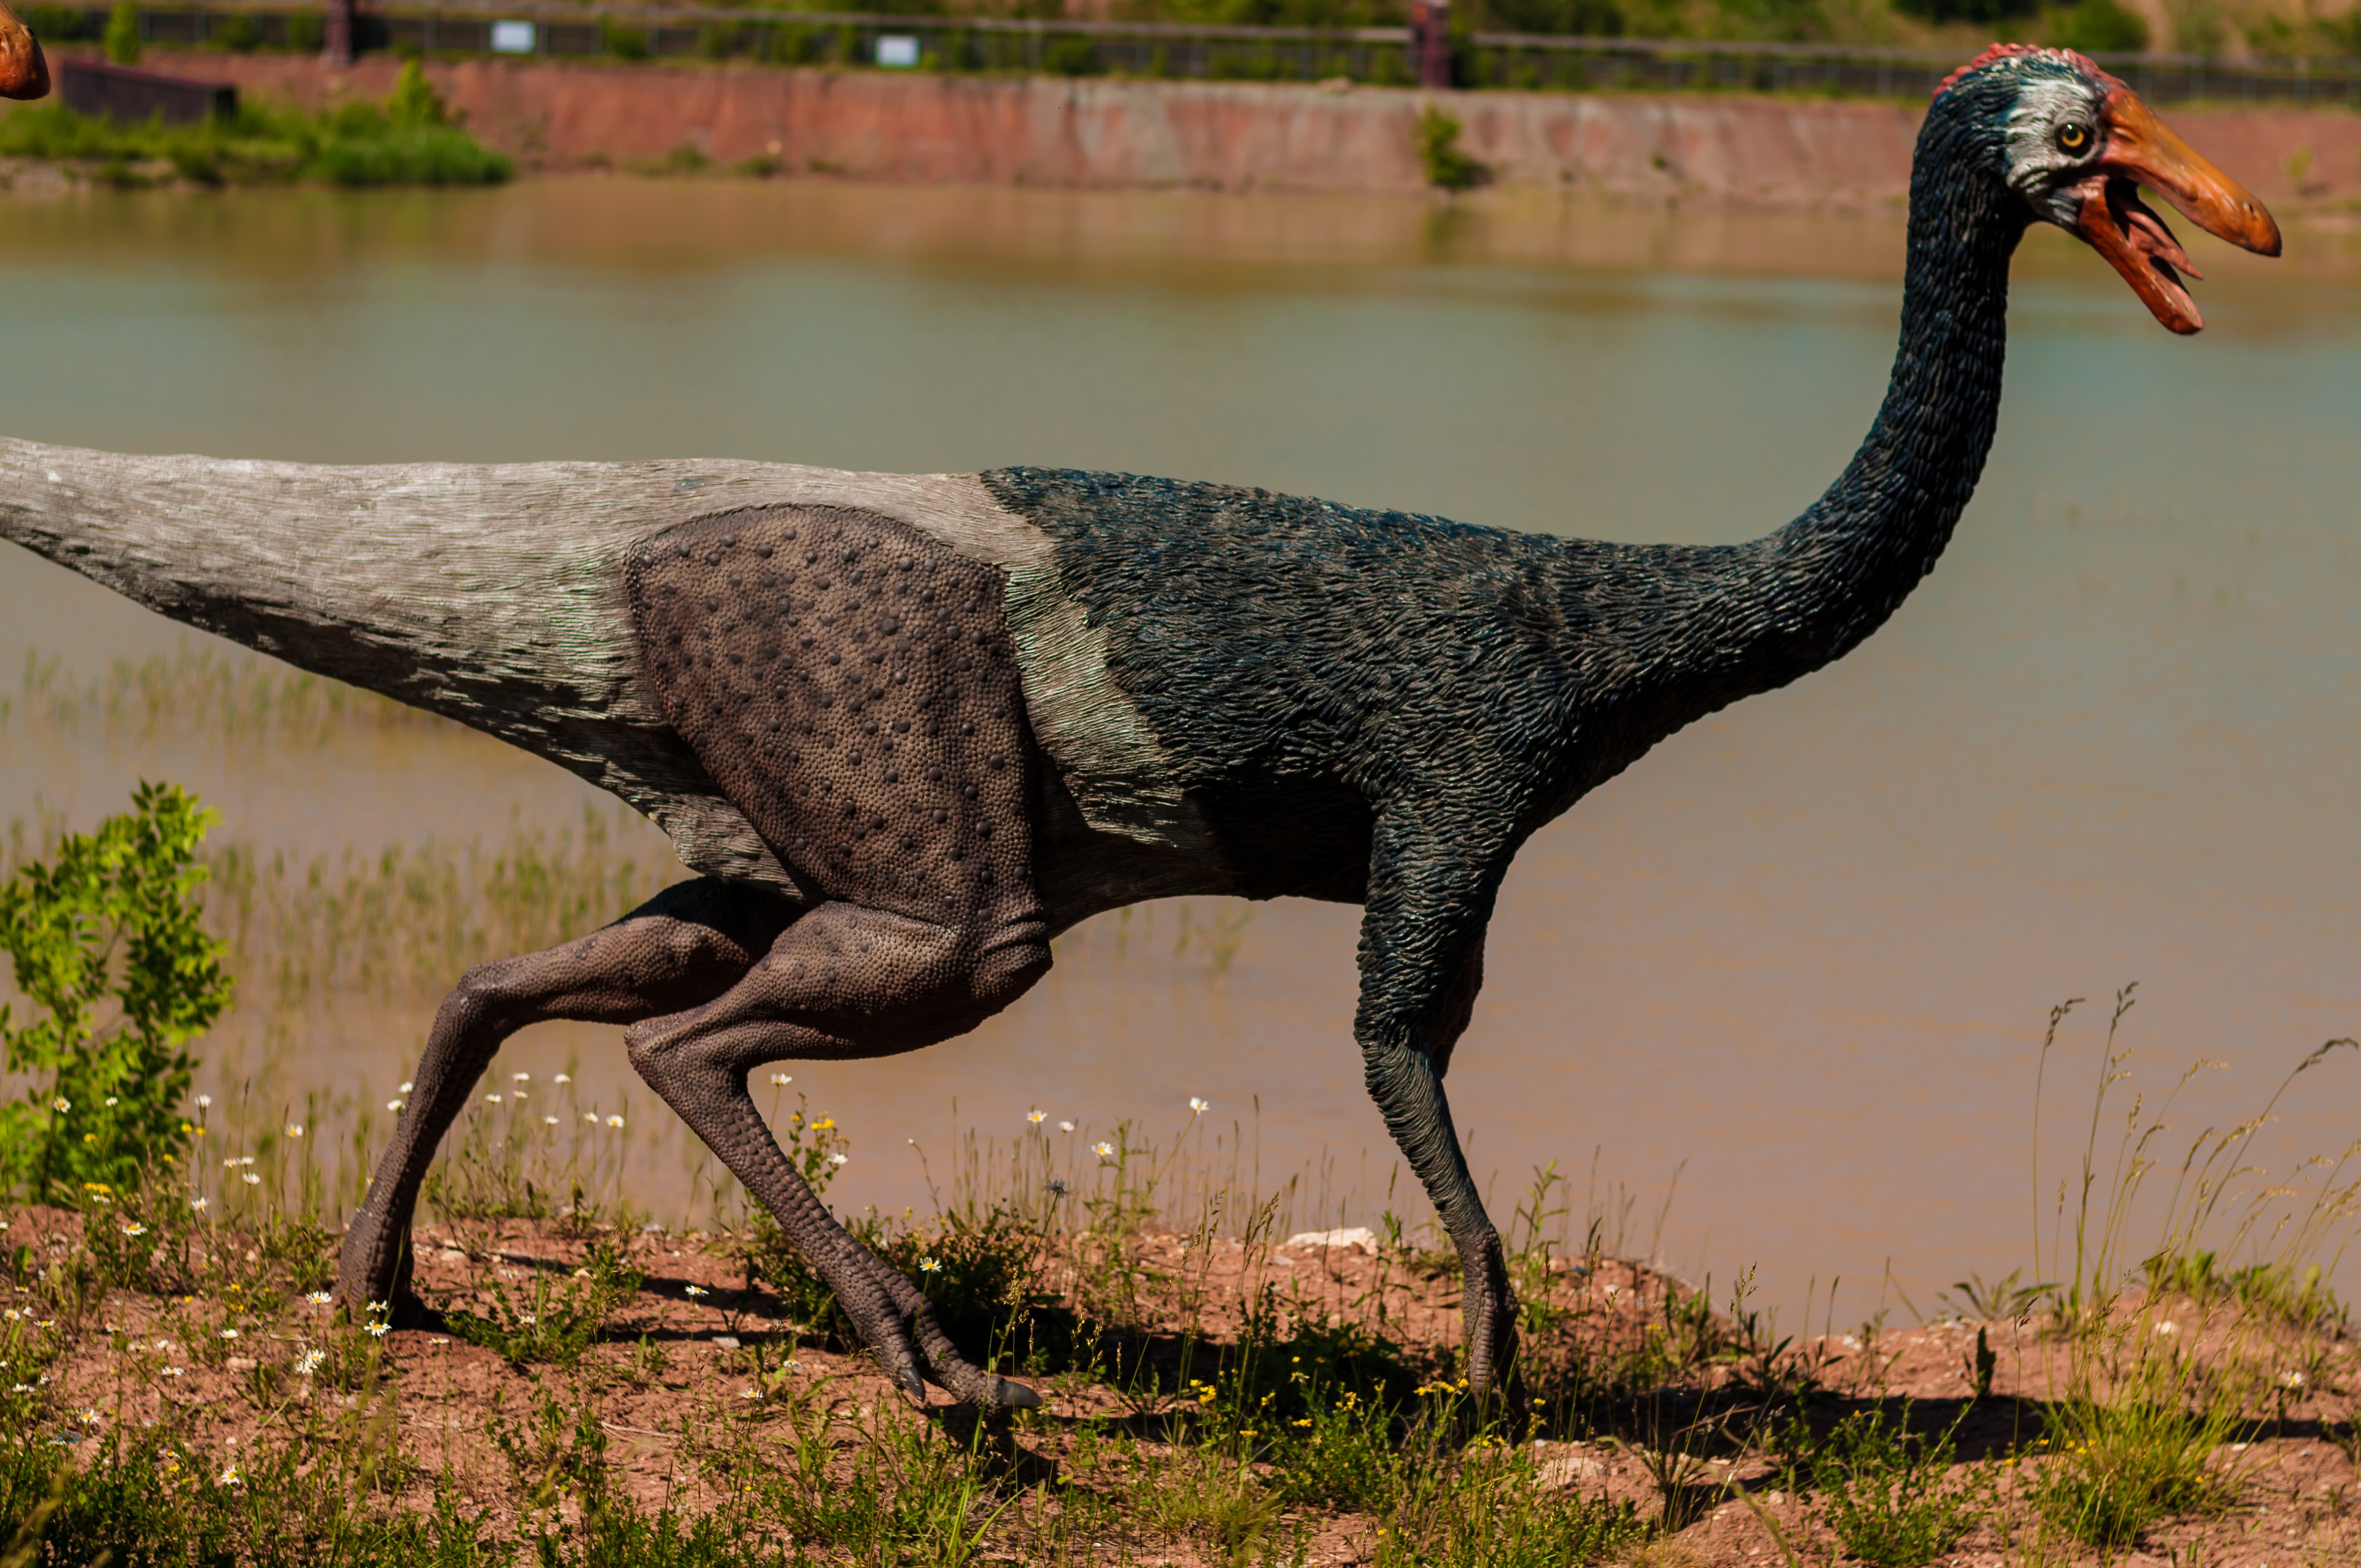
forest, open, old, animal, wildlife, model, natural, park, mammal, ancient, predator, dead, fauna, lizard, shark, mouth, great, legs, poland, insects, monster, giant, dragon, age, history, skeleton, large, fossil, rex, exhibition, bad, dinosaur, hunter, tooth, extinct, prehistoric, paleontology, tyrannosaurus, stegosaurus, evil, pterodactyl, jurassic, triceratops, carnivores, dino, allosaurus, the figurine, jaws, gad, terrible, excursions, monstrous, theropods, spinosaurus, giganotosaurus, afrovenator, acrocanthosaurus, ceratosaurus, masiakazaur, sauropodomorpha, diplodocus, brachiosaurus, argentinosaurus, ceratopsians, centrosaurus, stygimoloch, ornithopods, iguanodon, edmontosaurus, heterodontozaur, abrictosaurus, kentrosaurus, akantofolis, animantarks, ankylosaurid, tanystropheus, quetzalcoatlus, plesiosaur, yi, jurapark, krasiej w, velociraptor